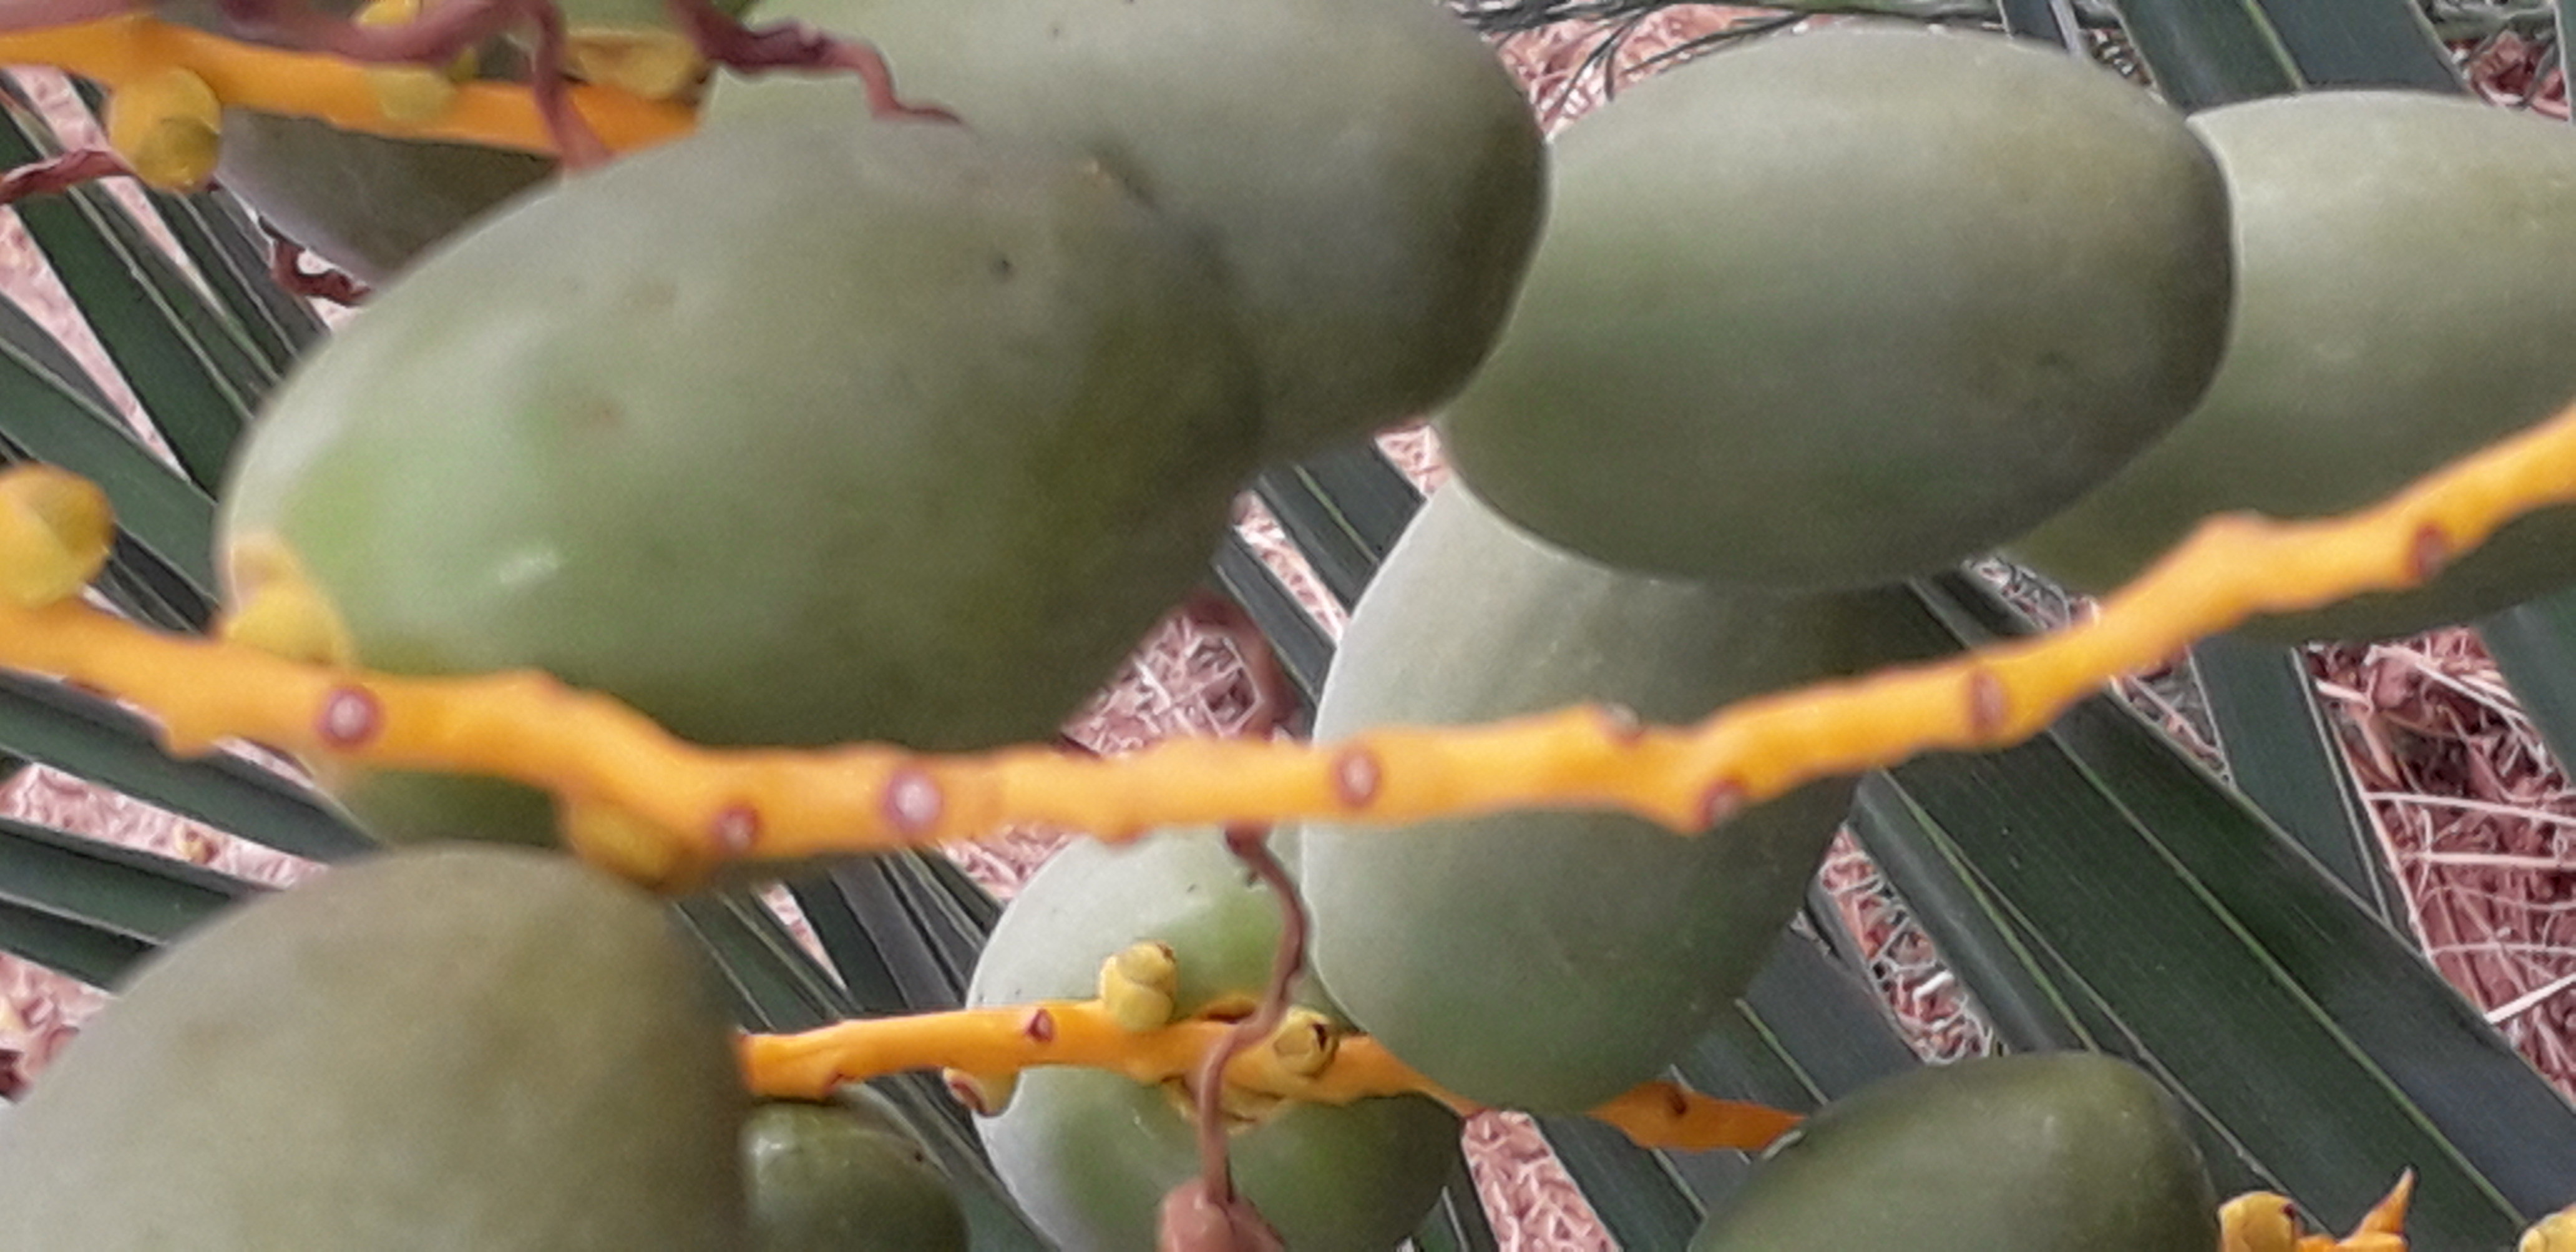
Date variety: Boumajhoul